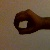
The image shows a hand gesture representing the number 0 in Indian Sign Language.